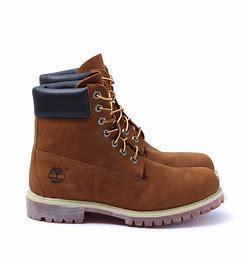
Brand: Timberland
Model: 6 Inch Nubuck